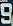
Number: 9